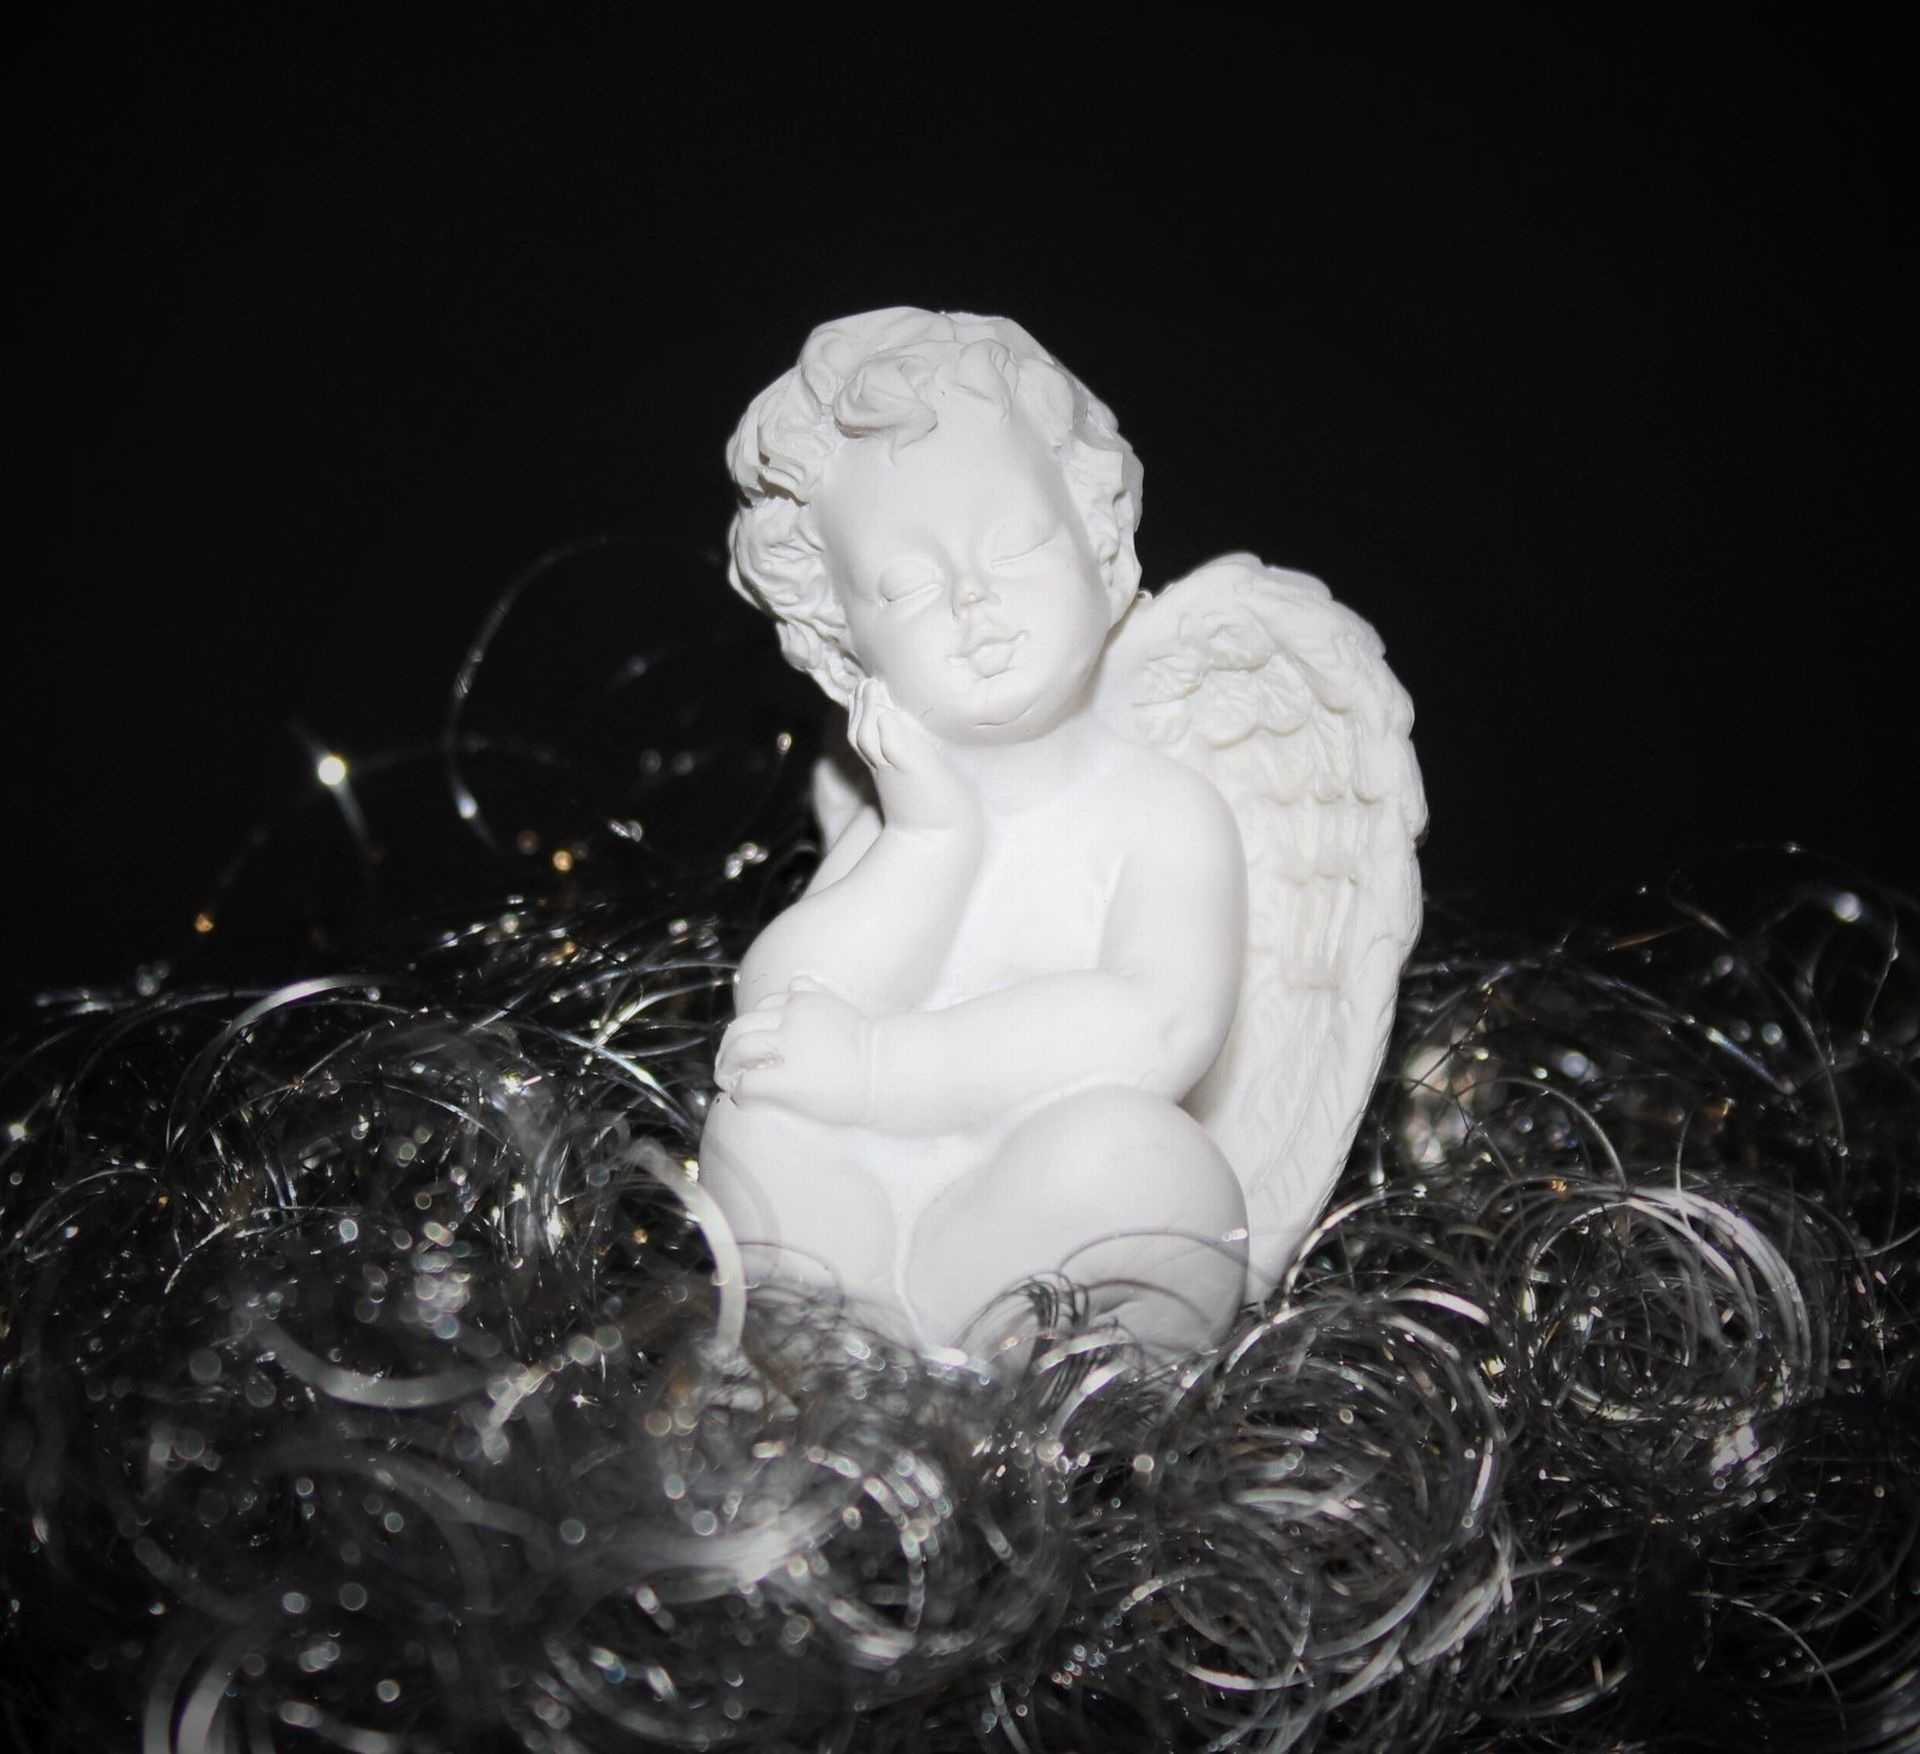
white, monument, statue, love, darkness, black, face, sculpture, angel, art, figure, faith, amor, carving, angel figure, melancholic, guardian angel, monochrome photography